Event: Nepal Earthquake
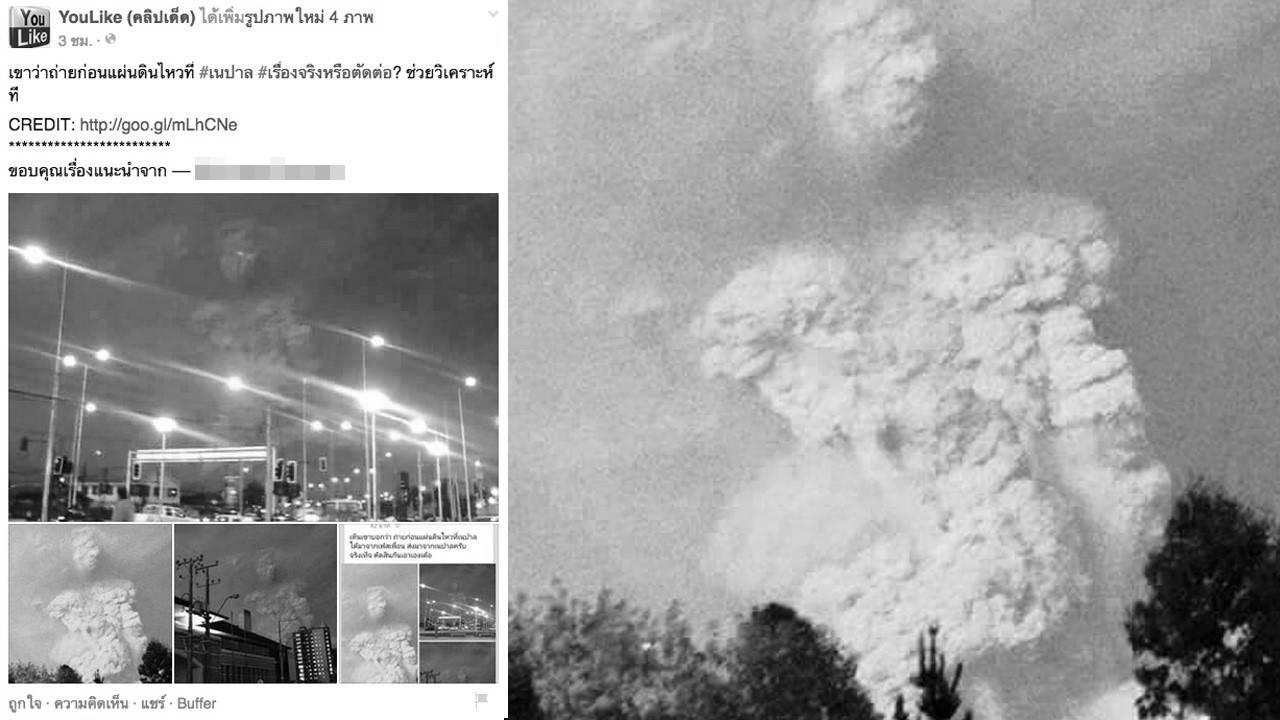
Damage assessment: damage